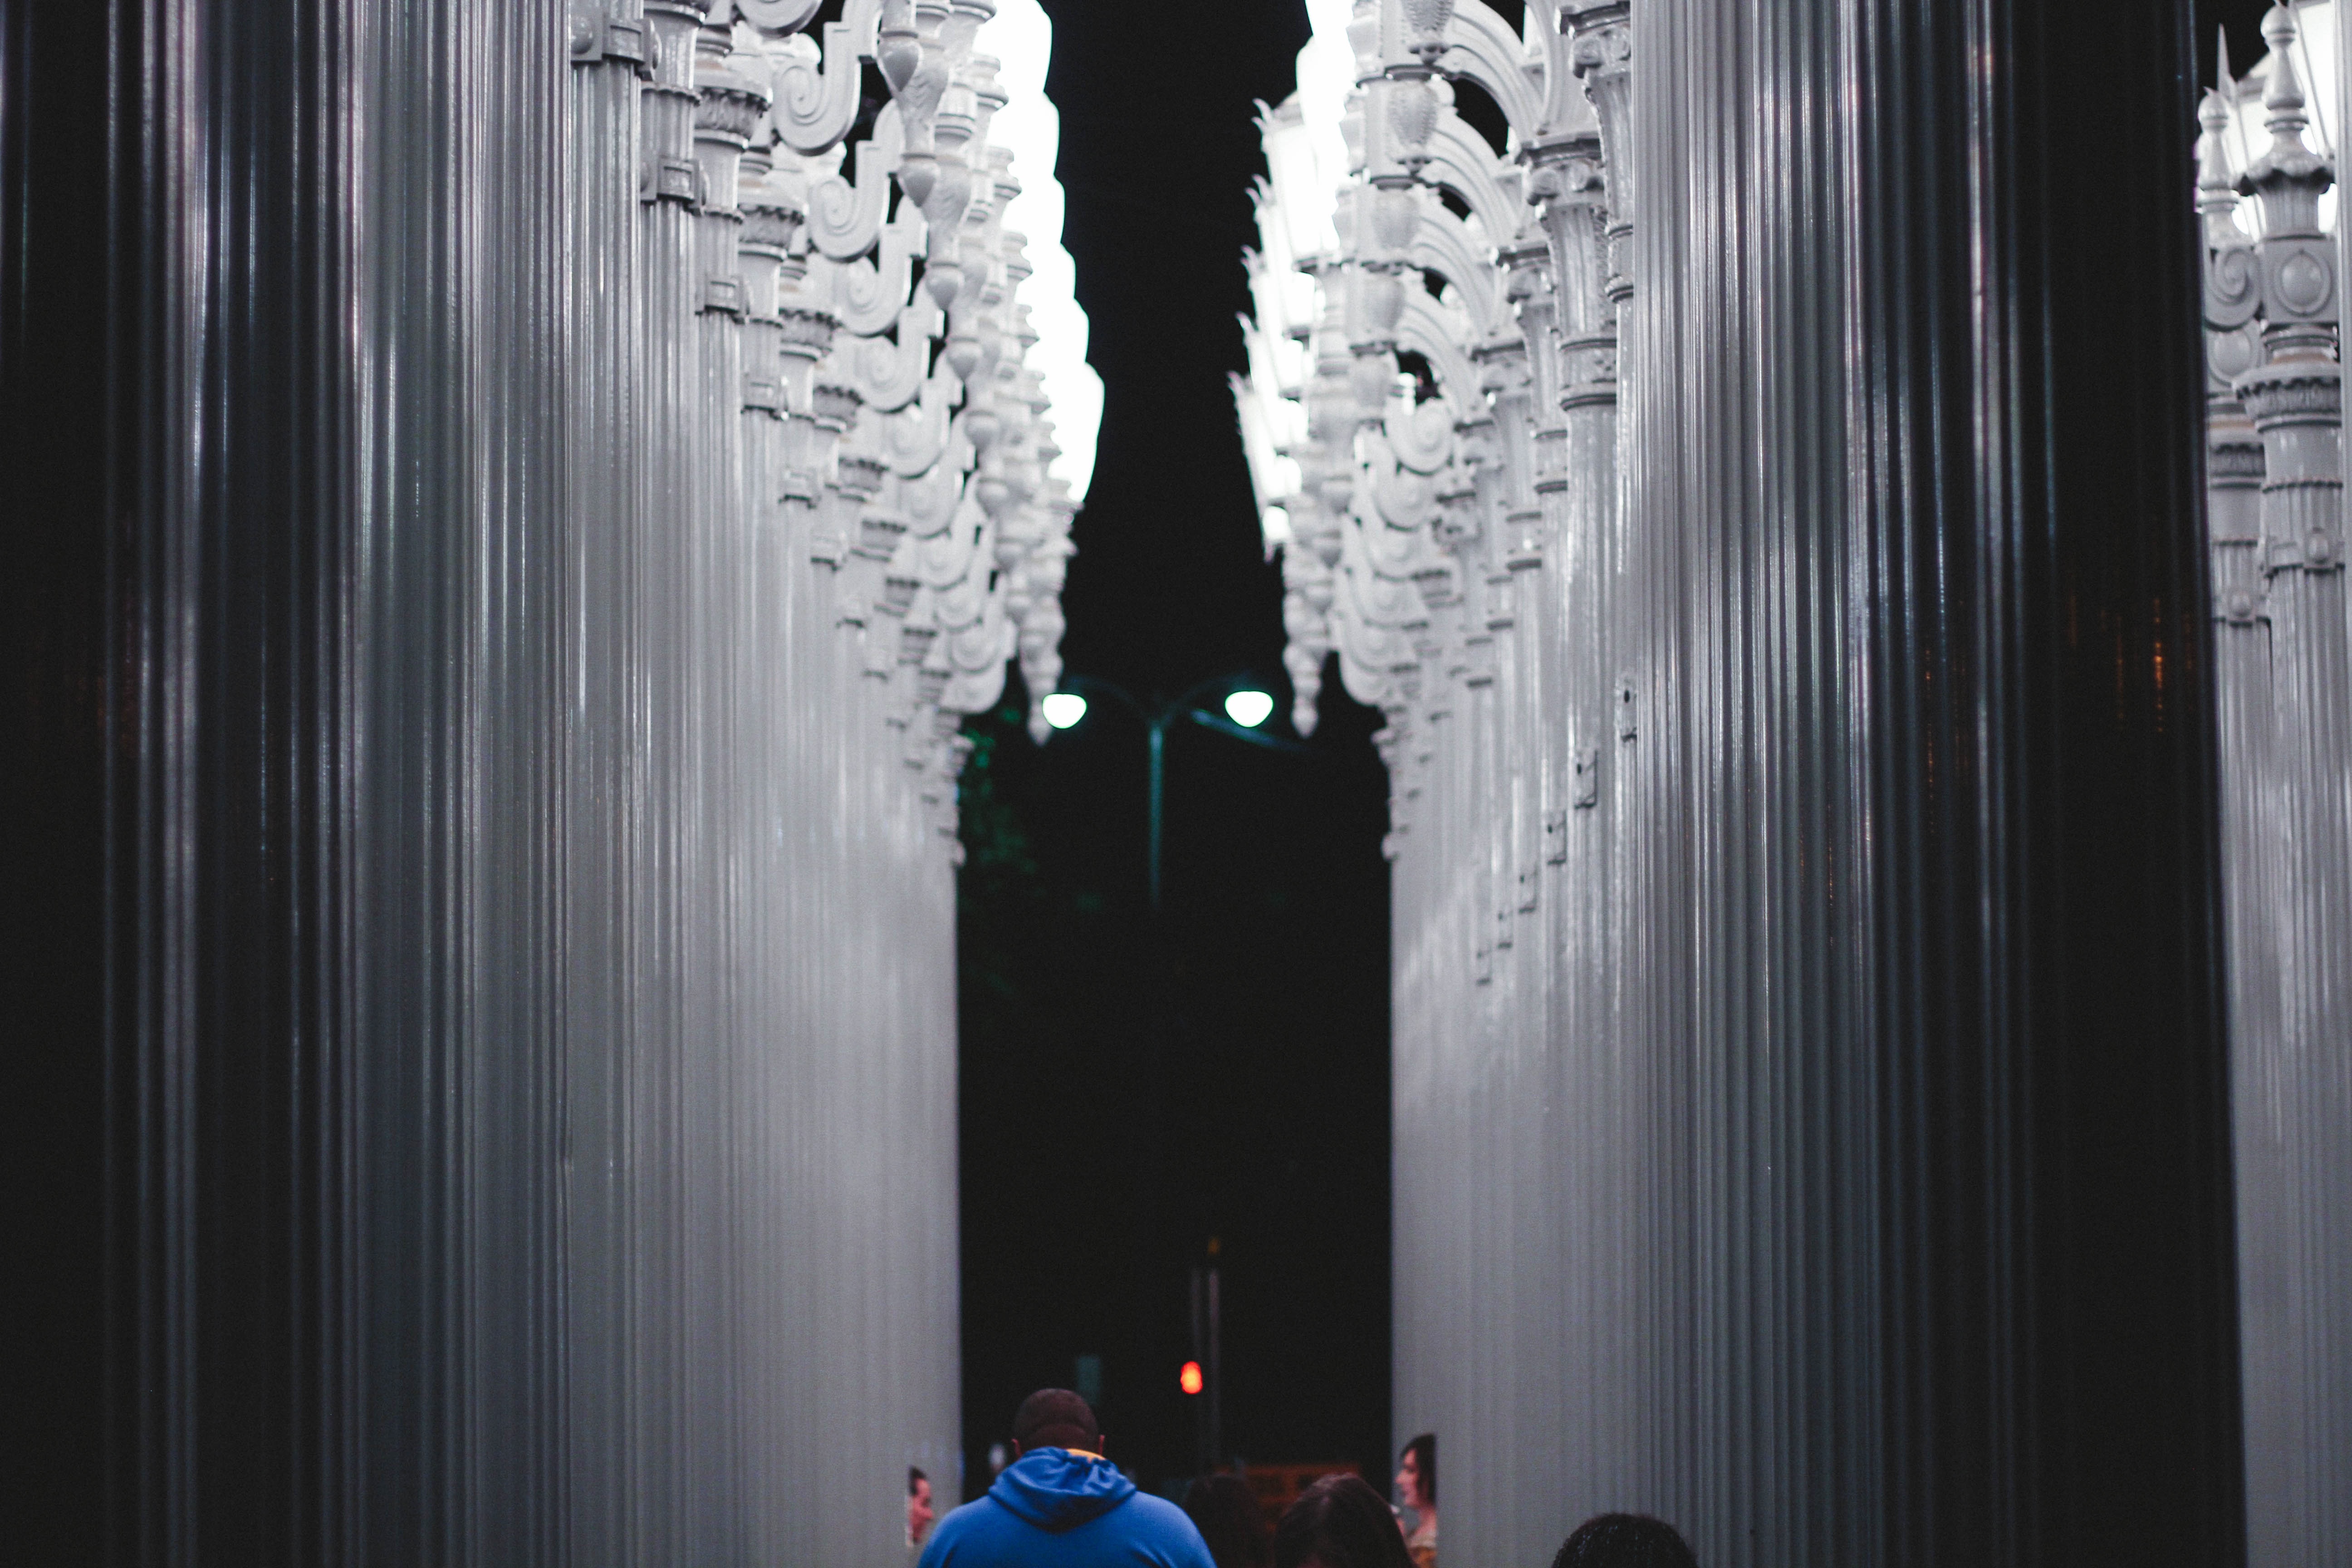
light, ice, darkness, blue, interior design, stage, icicle, image